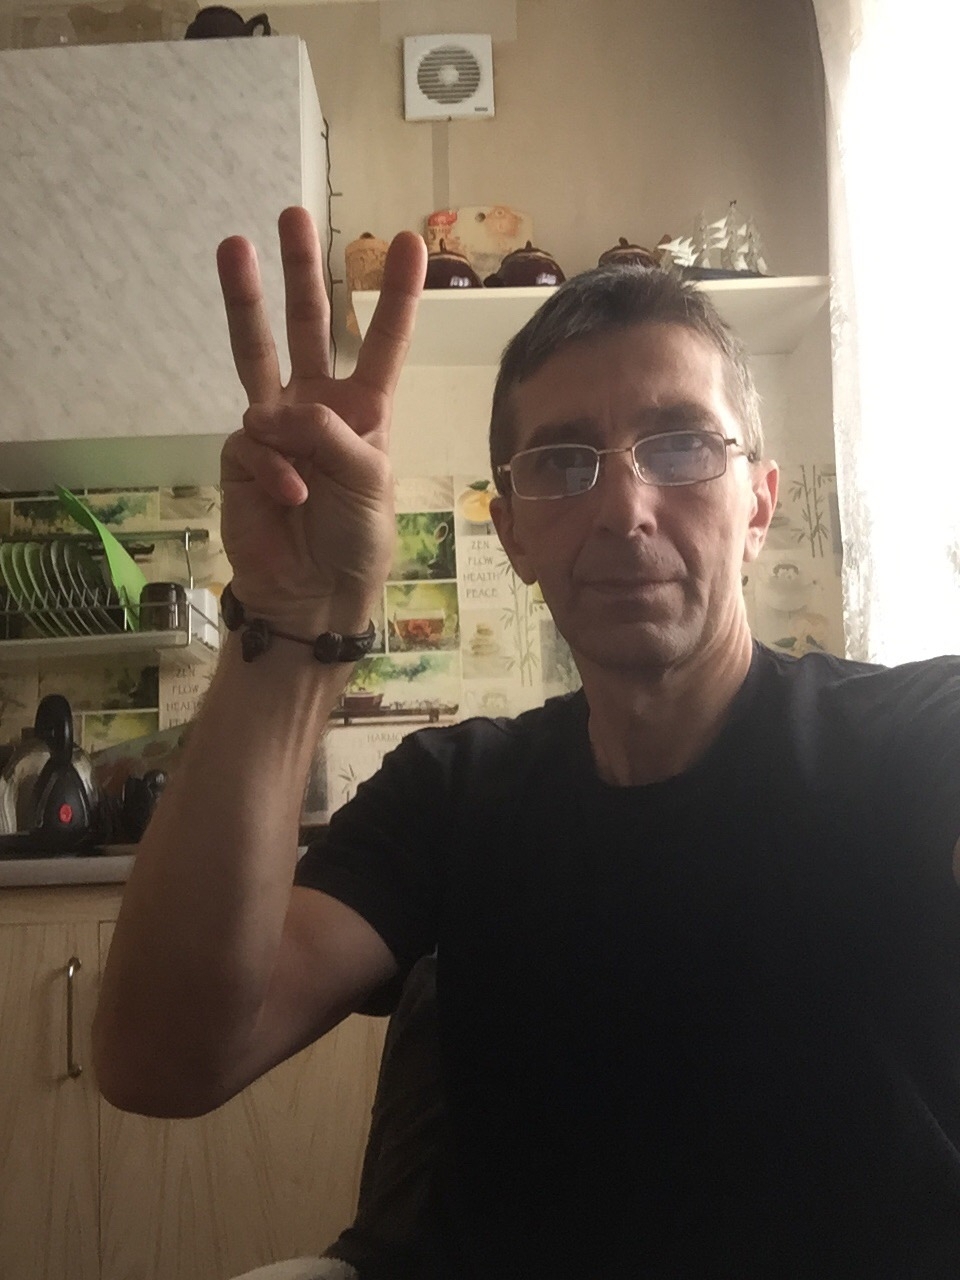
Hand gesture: three